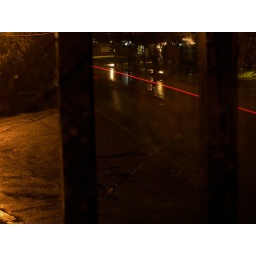
A car passed in direction to the west leaving a red light mixed with the wet asphalt.